Anthozoa

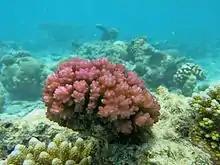
"Pocillopora damicornis" produces yolky eggs and the planula larvae disperse widely.

Most anthozoans are unisexual but some stony corals are hermaphrodite. The germ cells originate in the endoderm and move to the gastrodermis where they differentiate. When mature, they are liberated into the coelenteron and thence to the open sea, with fertilisation being external. To make fertilisation more likely, corals emit vast numbers of gametes, and many species synchronise their release in relation to the time of day and the phase of the moon.